William H. Sinclair

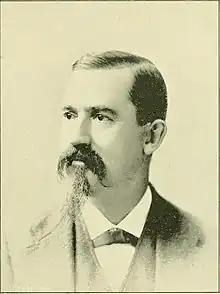

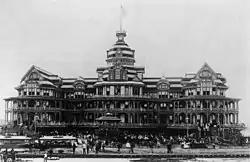
Beach Hotel, on Galveston Beach between Tremont St. and Twenty-fourth St., Galveston.

Col. William H. Sinclair (October 31, 1838 – January 11, 1897) was an American Union Army officer, Freedmen's Bureau official, businessman, state legislator, and union officer. Sinclair founded the Beach Hotel in Galveston in 1882, in an effort to increase tourism in the city. The project cost $260,000 USD ($6,279,000 in 2018).